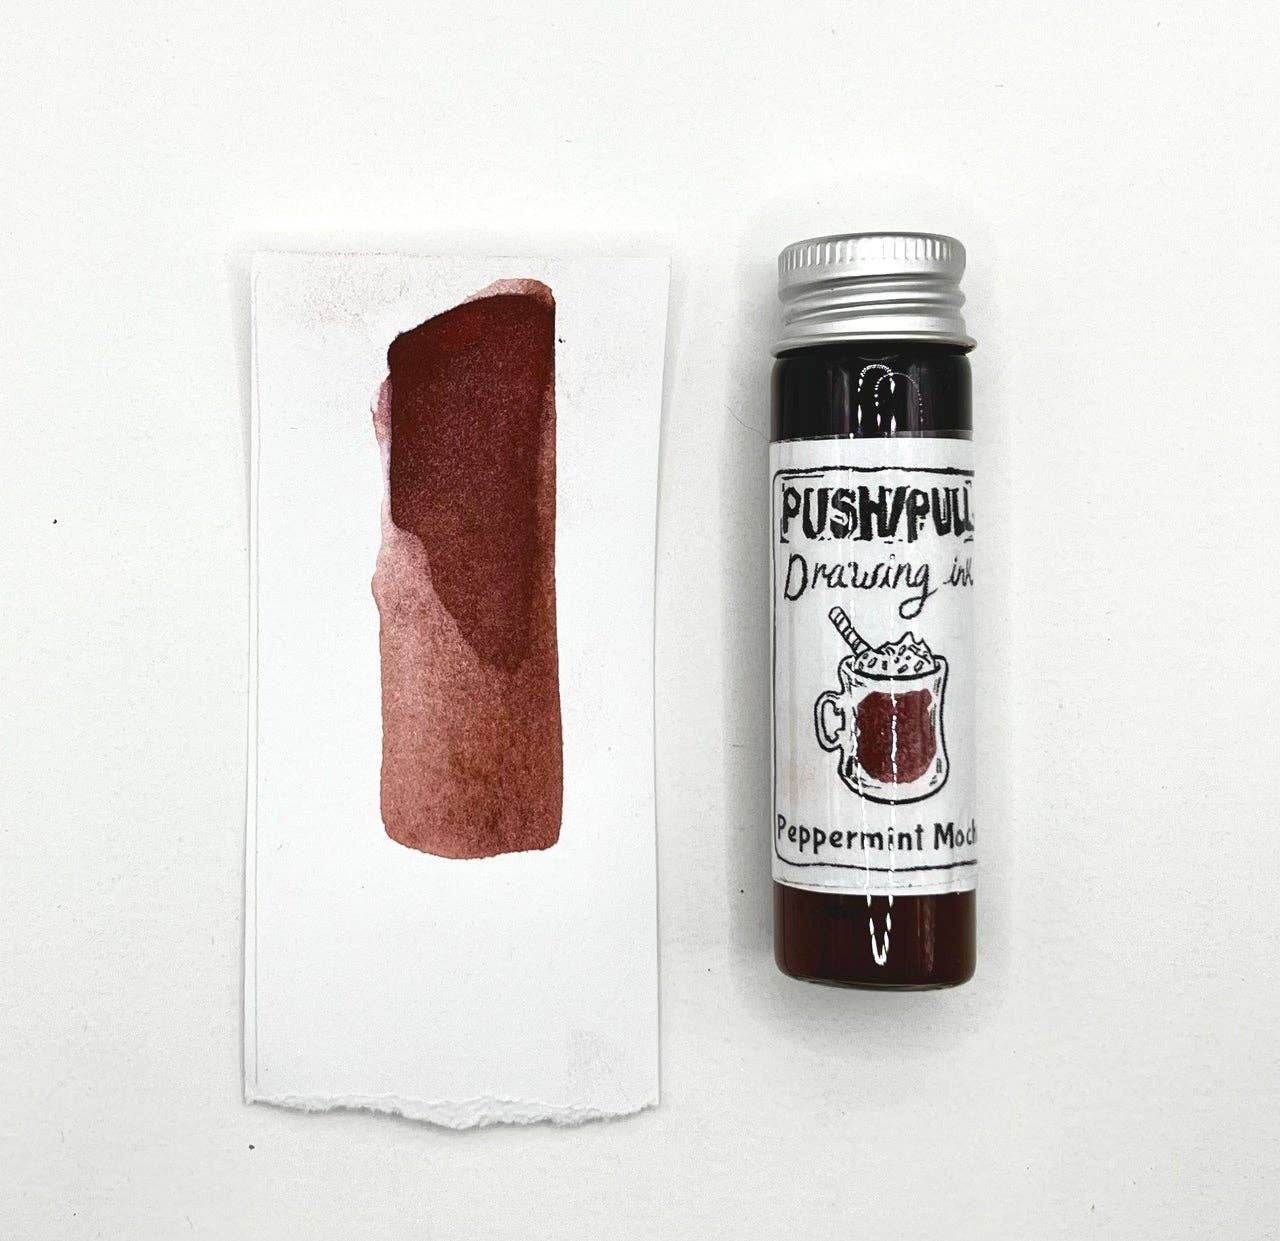
Drawing Ink - Peppermint Mocha
Ruddy brown drawing ink, named after the minty, chocolatey drink we love! For use with ink-friendly brush and dip pen - NOT for fountain pen use! Water resistant. Available in 20 mL/0.7 oz vial. Made in store in Ballard, Seattle.
Brand: Push/Pull
Category: Arts & Entertainment > Hobbies & Creative Arts > Arts & Crafts > Art & Crafting Materials > Craft Paint, Ink & Glaze > Art Ink